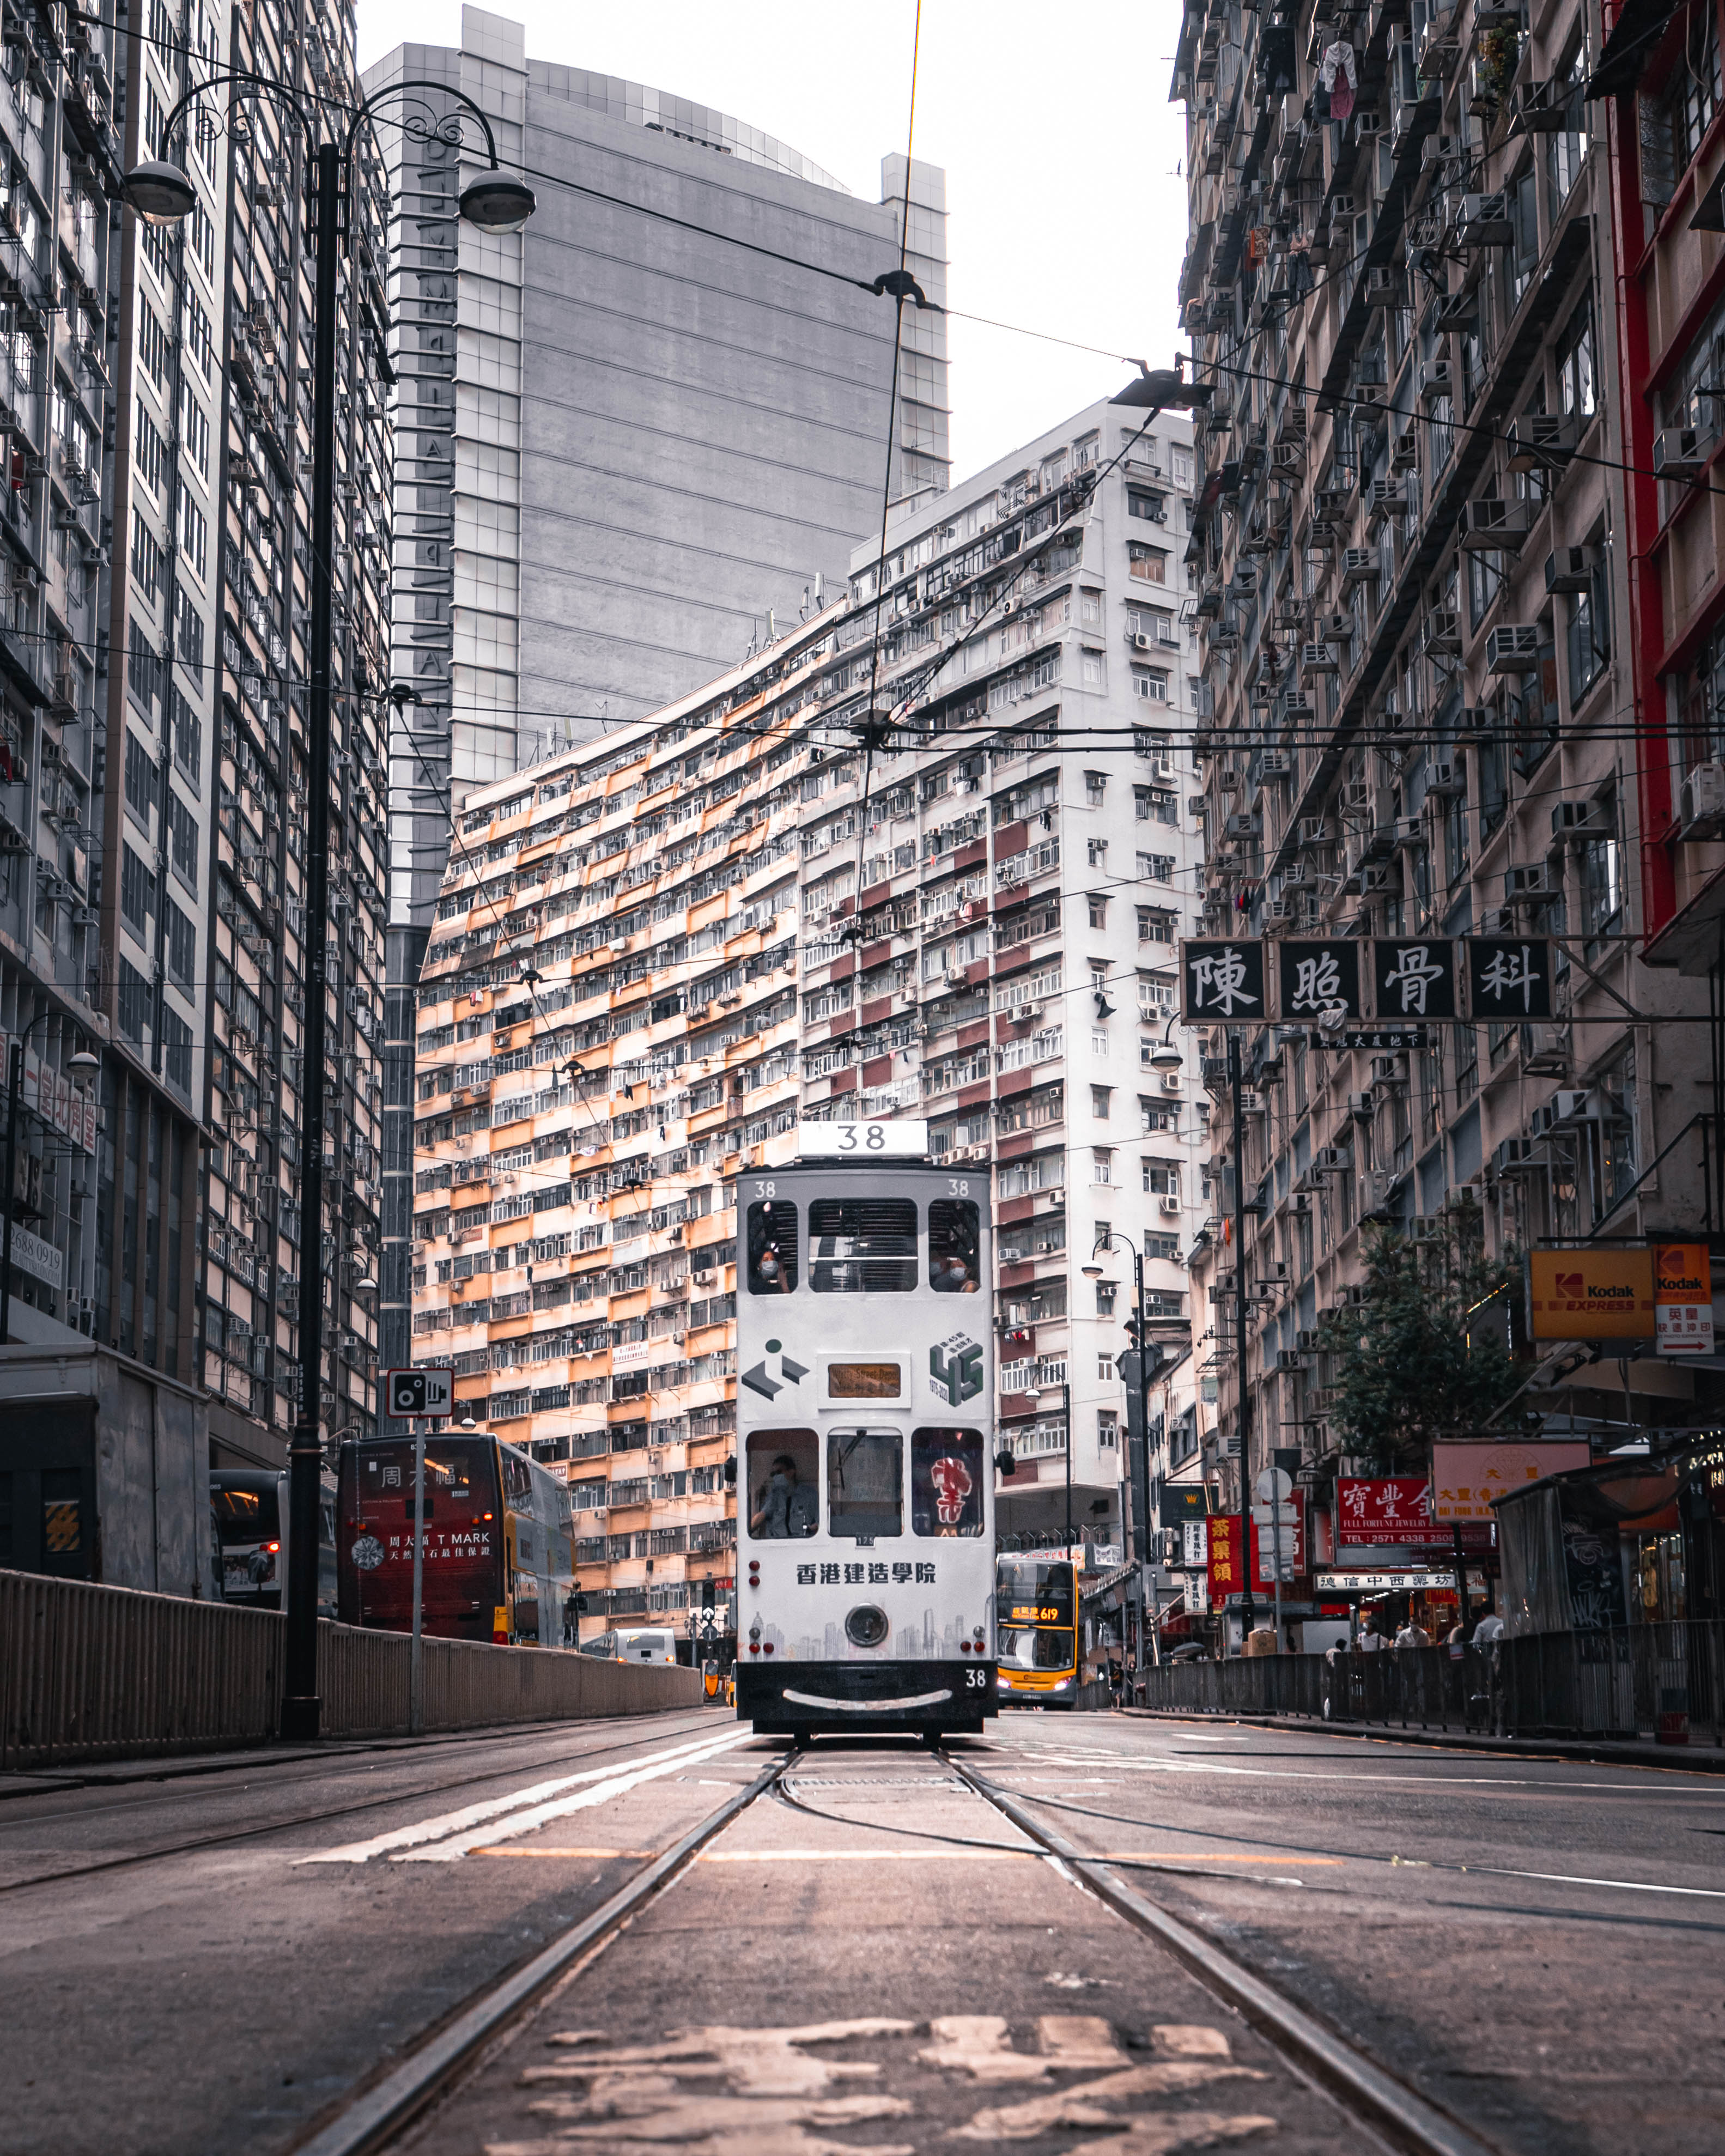
transport, neighbourhood, track, architecture, urban area, metropolis, metropolitan area, city, condominium, tower block, building, apartment, commercial building, rolling stock, landmark, street, thoroughfare, tram, mixed use, train, downtown, residential area, electricity, public transport, skyscraper, railway, parallel, human settlement, rolling, public utility, railroad car, cityscape, electrical supply, headquarters, suburb